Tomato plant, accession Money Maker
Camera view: vertical (180 deg); turntable rotation: 210 degrees
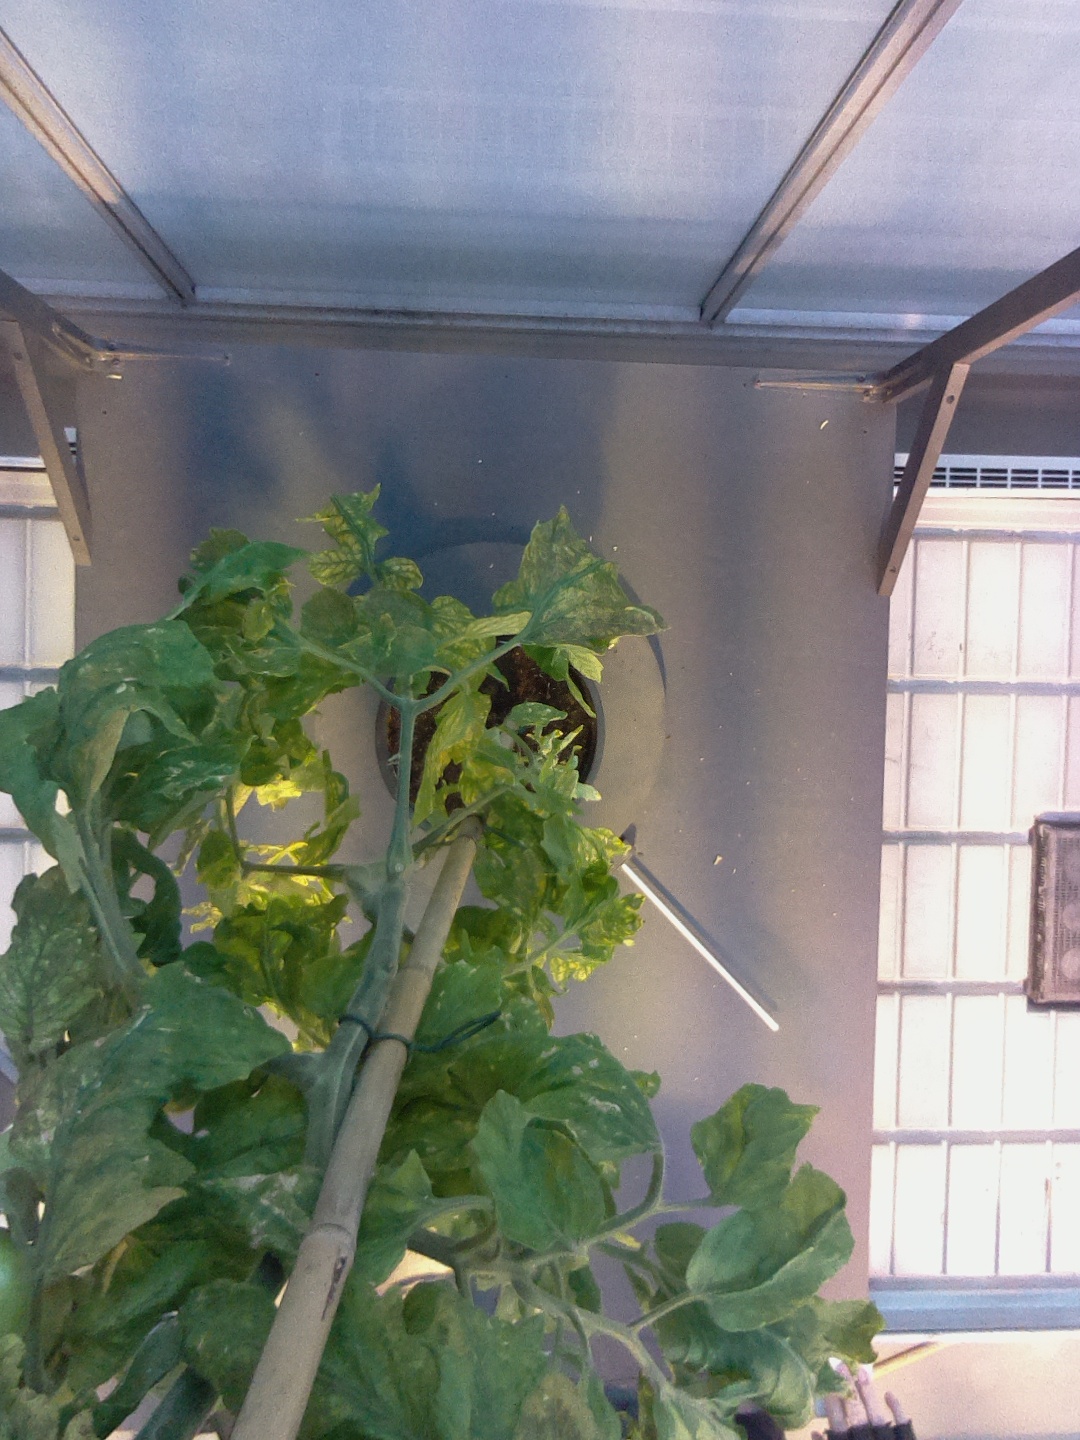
BBCH growth stage 79: 90% -100% of final fruit size